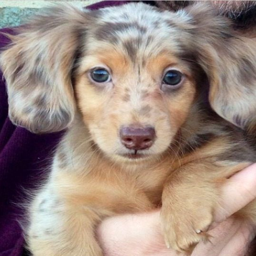
blog : most loyal dog breeds of all times